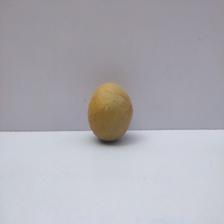
Size: Medium